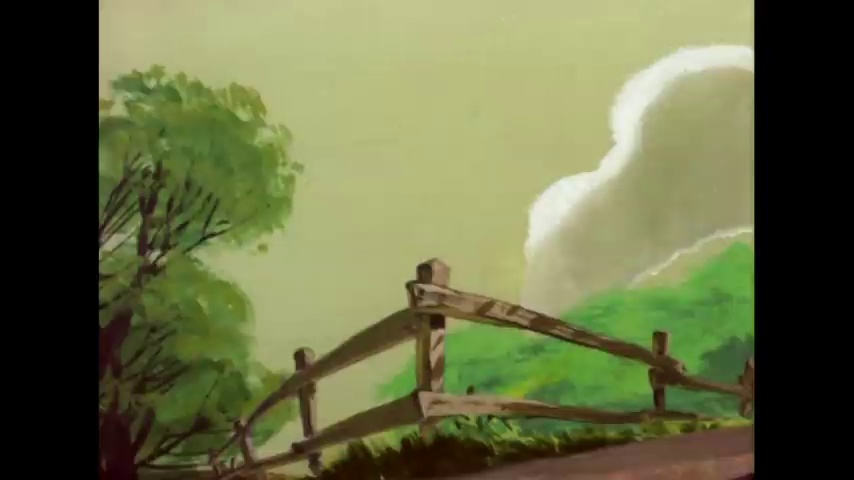
Portrait style: Cartoon Portrait